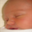
Label: baby